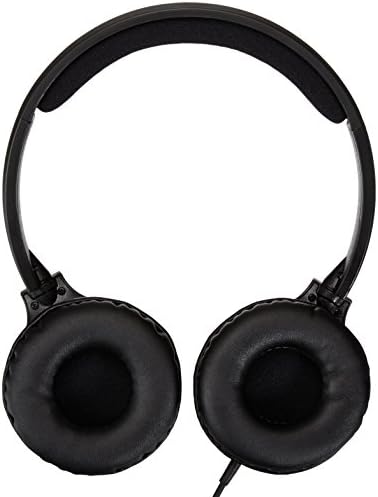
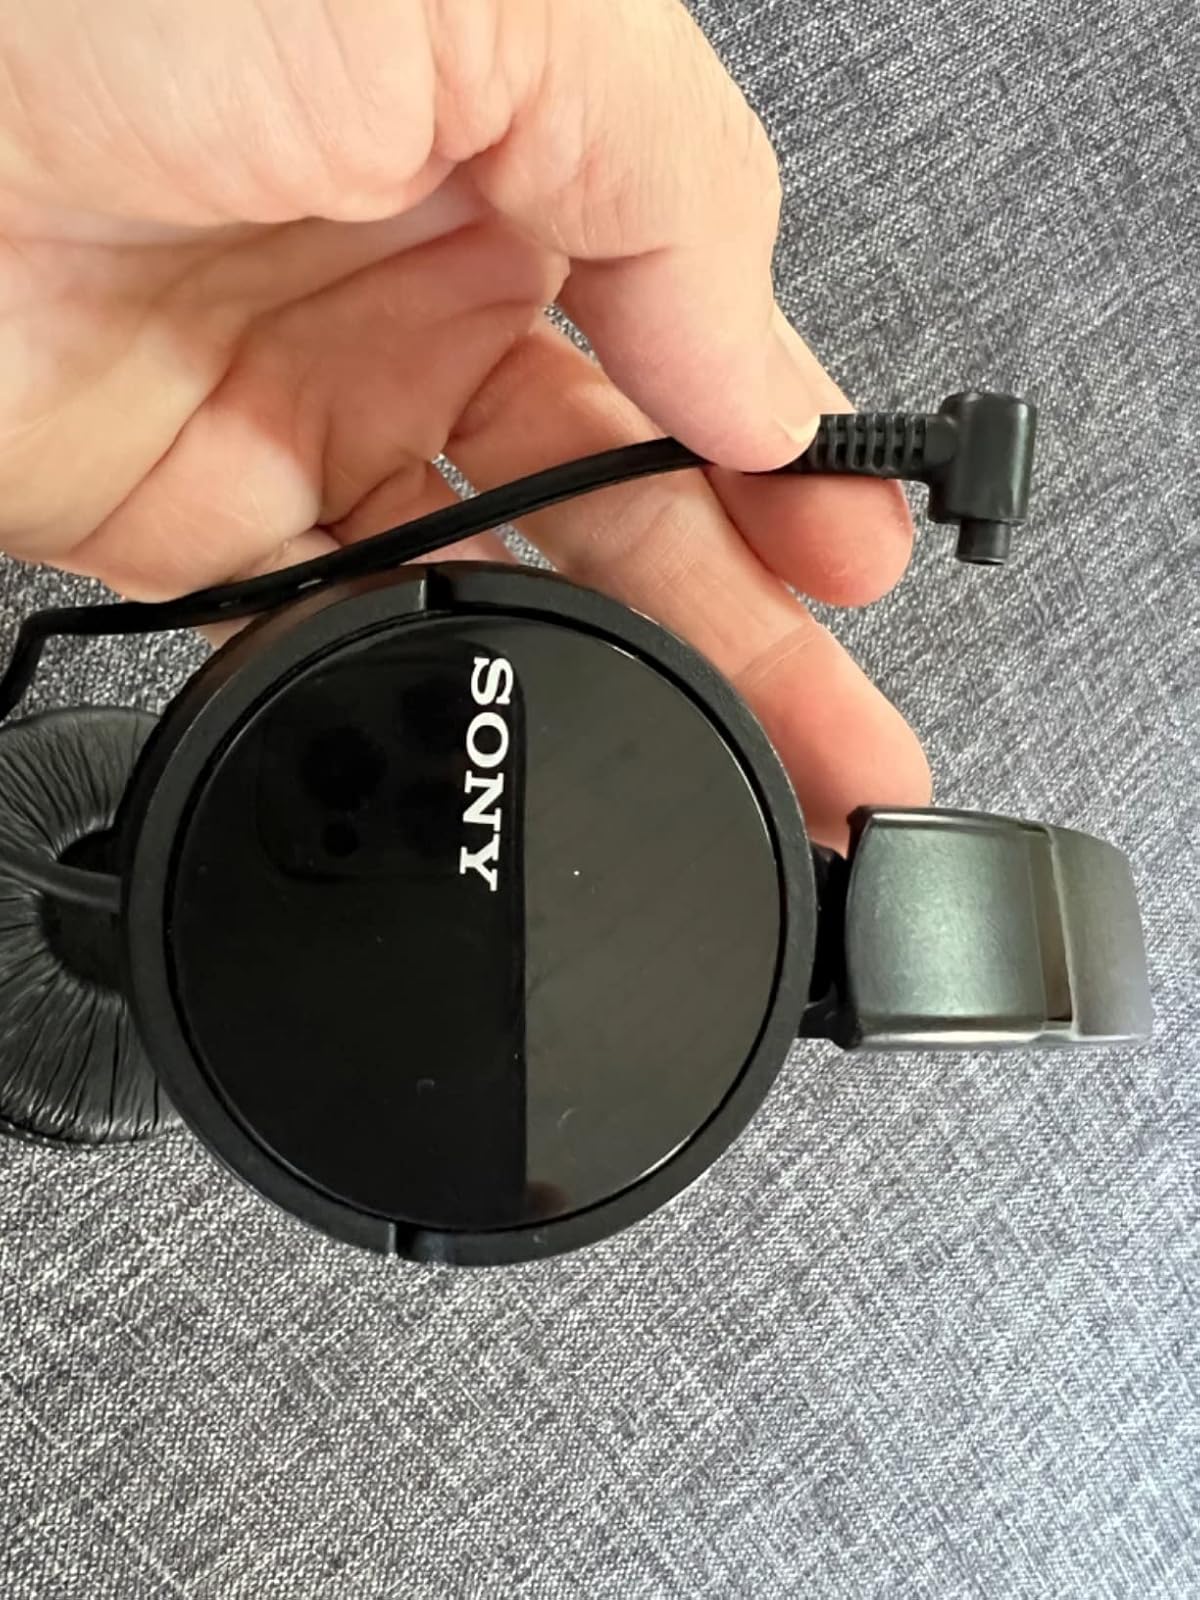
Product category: headphones
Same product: no